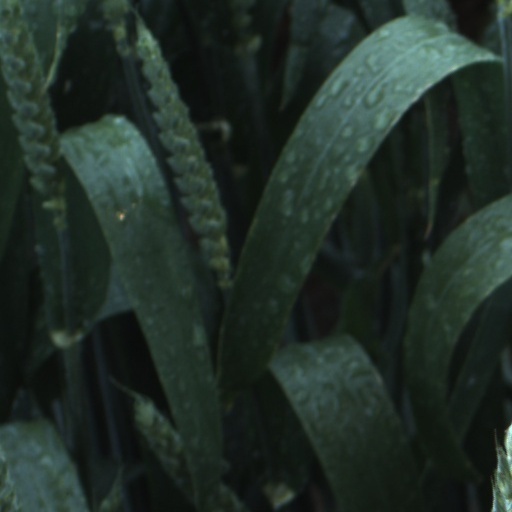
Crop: wheat